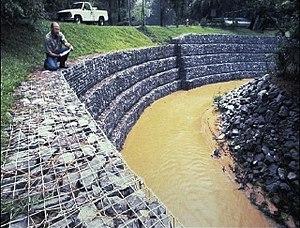
Un gabion est en génie civil un casier, le plus souvent constitué de solides fils de fer tressés et rempli de pierres non-gélives, utilisé dans les travaux publics et le bâtiment pour respectivement construire des murs de soutènement, des berges artificielles non étanches ou décorer une façade nue ou des aménagements urbains.